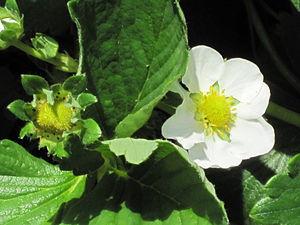
Fragaria est un genre de plantes de la famille des Rosaceae. C'est le nom générique des fraisiers.